Cinema of Germany

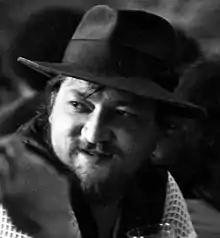
Rainer Werner Fassbinder, one of the major figures and catalysts of the New German Cinema movement

Within weeks of the "Machtergreifung", Alfred Hugenberg had effectively turned over Ufa to the ends of the Nazis, excluding Jews from employment in the company in March 1933, several months before the foundation in June of the "Reichsfilmkammer" (Reich Chamber of Film), the body of the Nazi state charged with control of the film industry, which marked the official exclusion of Jews and foreigners from employment in the German film industry. As part of the process of "Gleichschaltung" all film production in Germany was subordinate to the "Reichsfilmkammer", which was directly responsible to Goebbel's Propaganda ministry, and all those employed in the industry had to be members of the "Reichsfachschaft Film". "Non-Aryan" film professionals and those whose politics or personal life were unacceptable to the Nazis were excluded from the "Reichsfachschaft" and thus denied employment in the industry. Some 3,000 individuals were affected by this employment ban. In addition, as journalists were also organised as a division of the Propaganda Ministry, Goebbels was able to abolish film criticism in 1936 and replace it with "Filmbeobachtung" (film observation); journalists could only report on the content of a film, not offer judgement on its artistic or other worth.